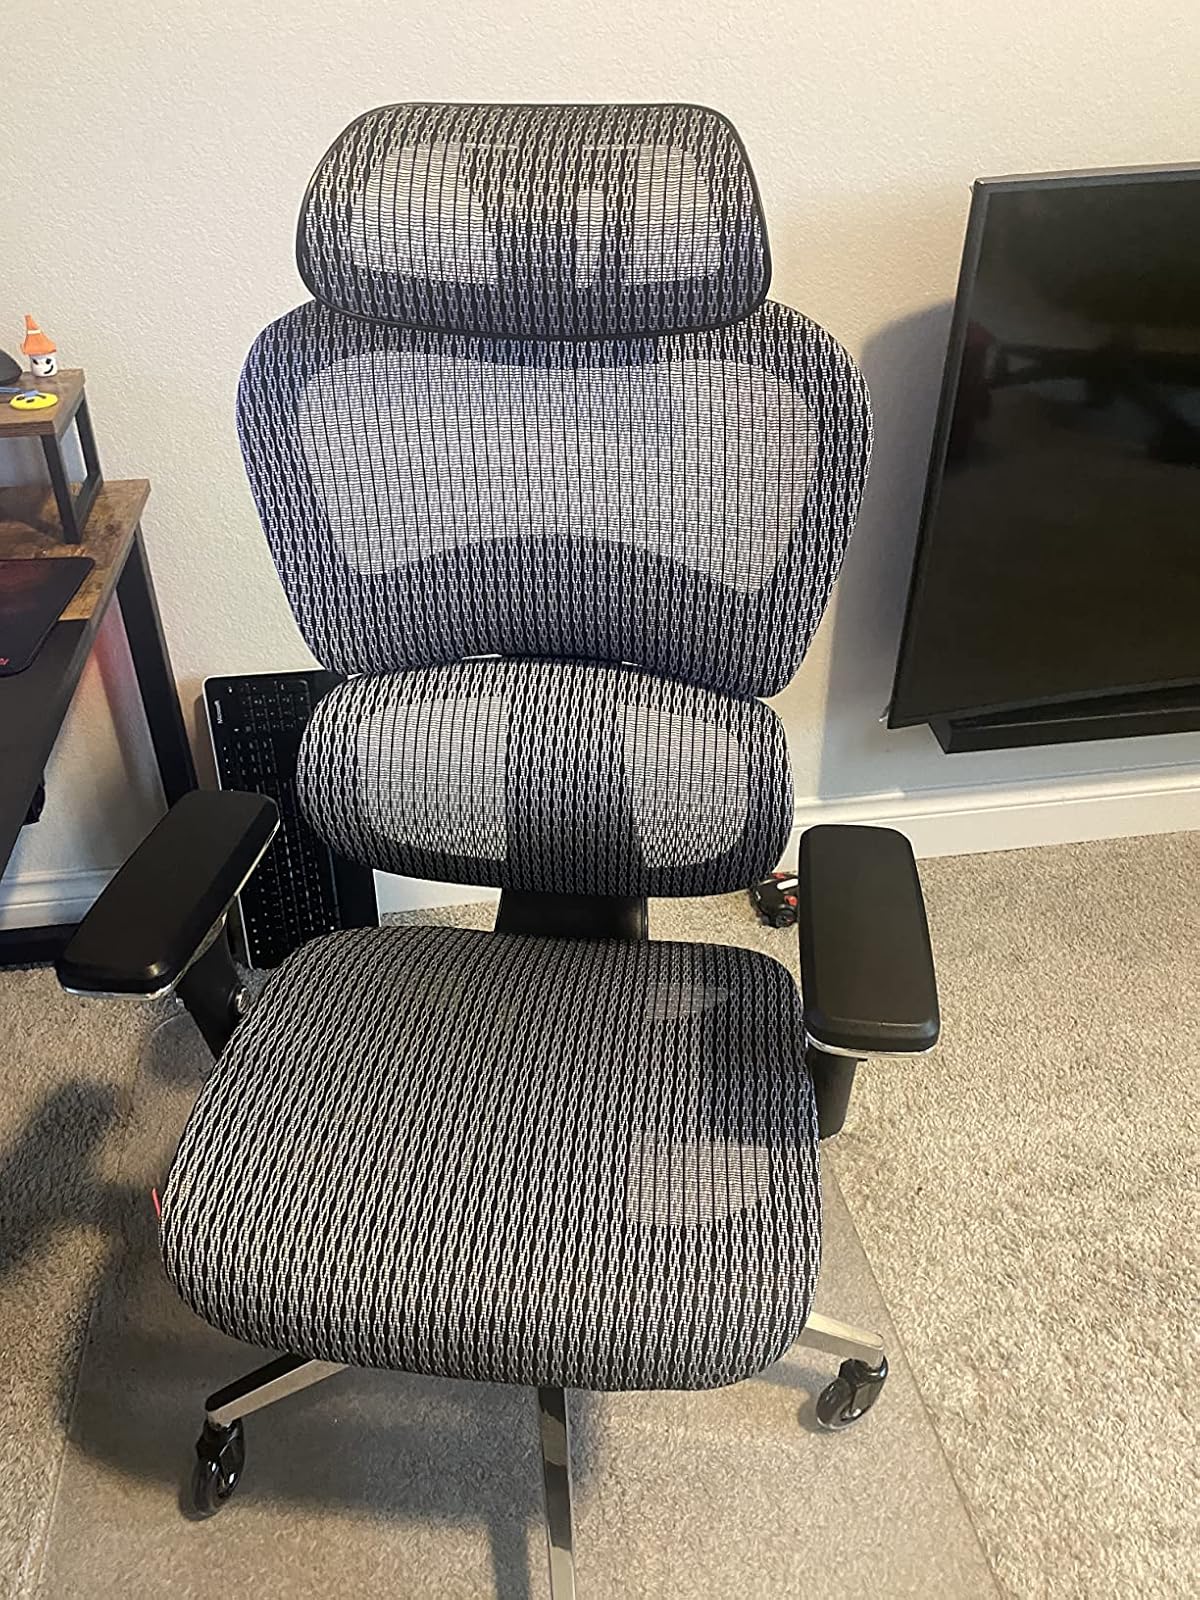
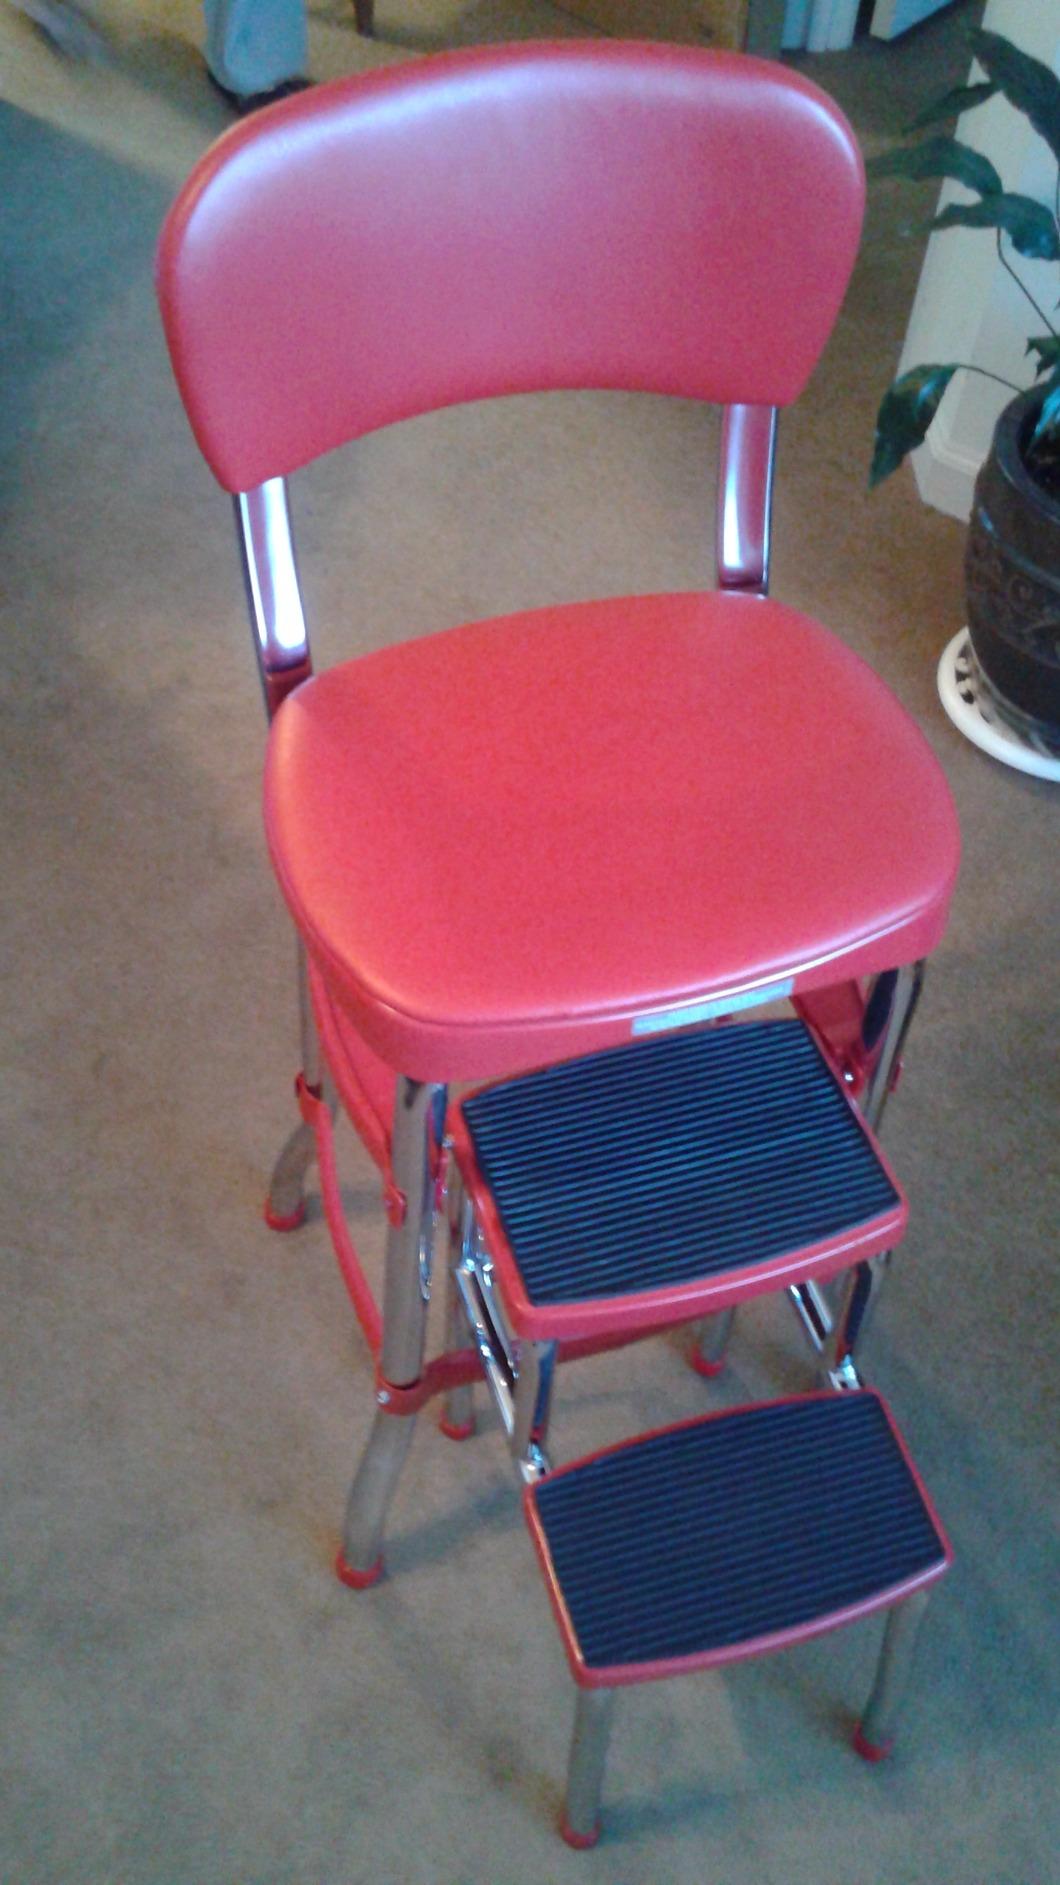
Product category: items_chair
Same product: no